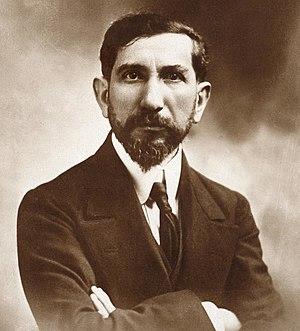
Charles Maurras photographié par Pierre Petit.
Charles Maurras, né le 20 avril 1868 à Martigues et mort le 16 novembre 1952 à Saint-Symphorien-lès-Tours, est un journaliste, essayiste, homme politique et poète français, membre de l'Académie française. Théoricien du nationalisme intégral, il est l'une des figures de proue de l'Action française, principal mouvement intellectuel et politique d'extrême droite sous la Troisième République.